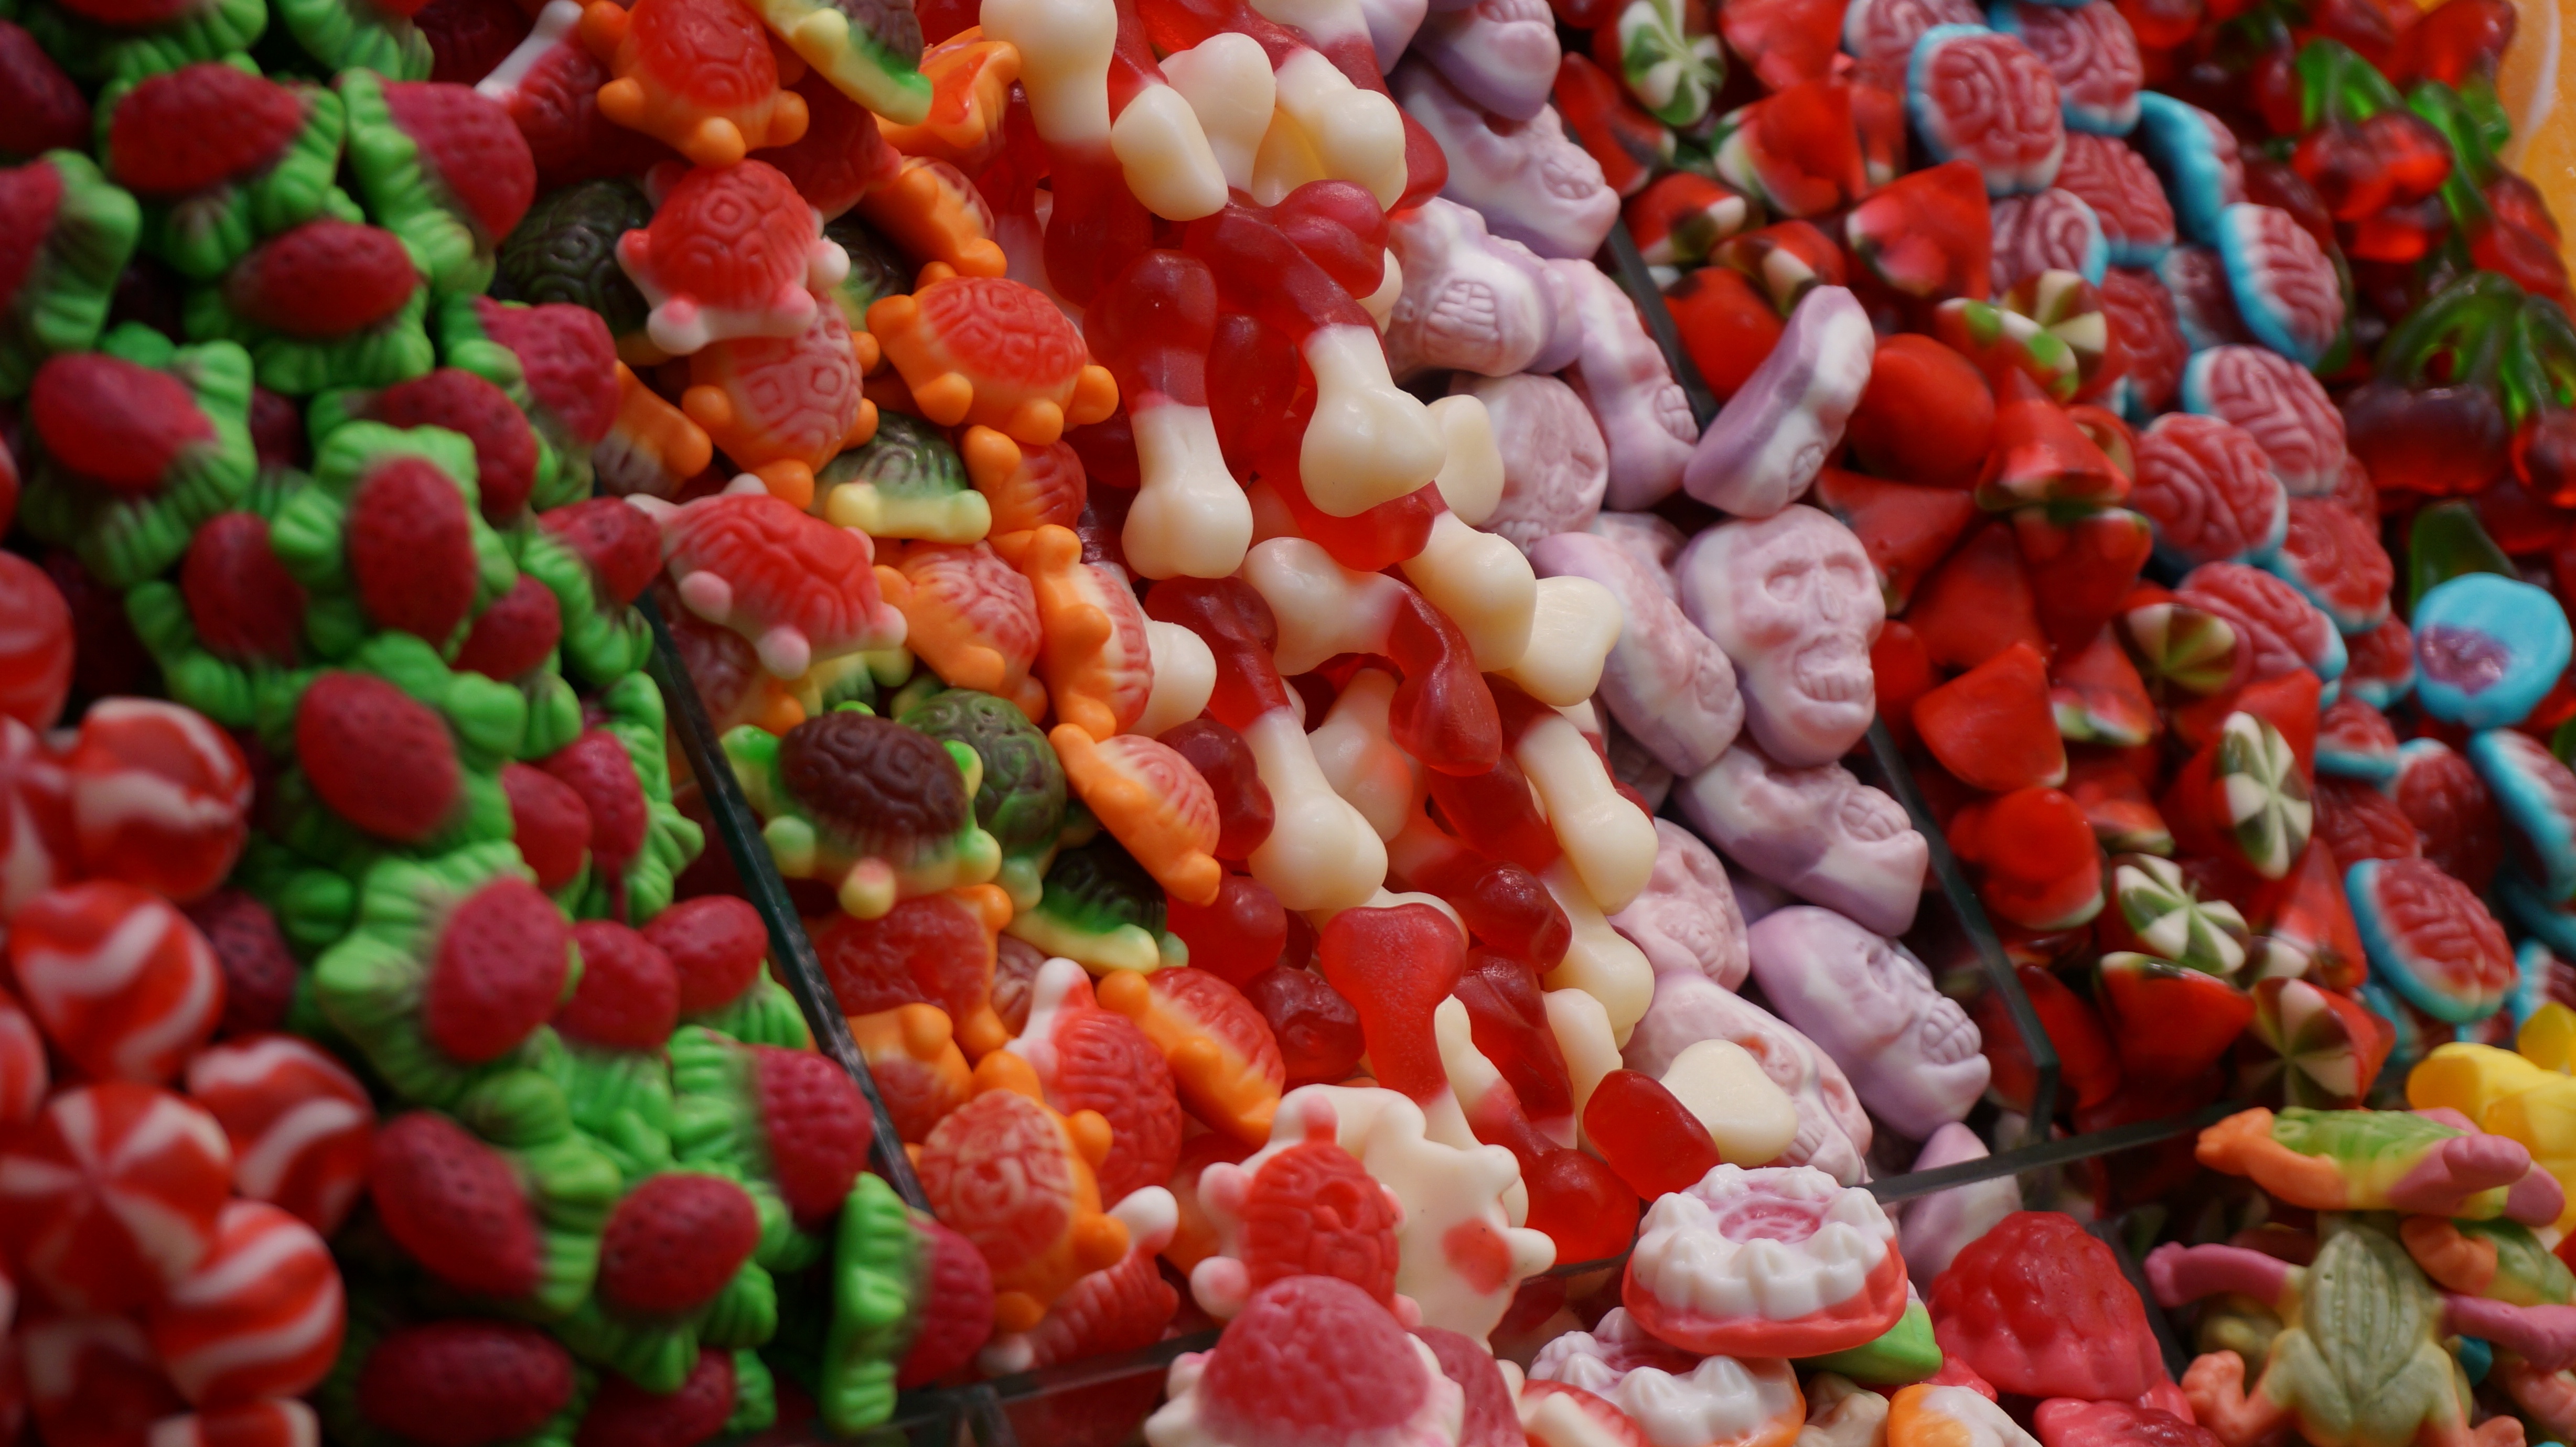
plant, fruit, dish, food, produce, vegetable, market, dessert, barcelona, candy, la boqueria